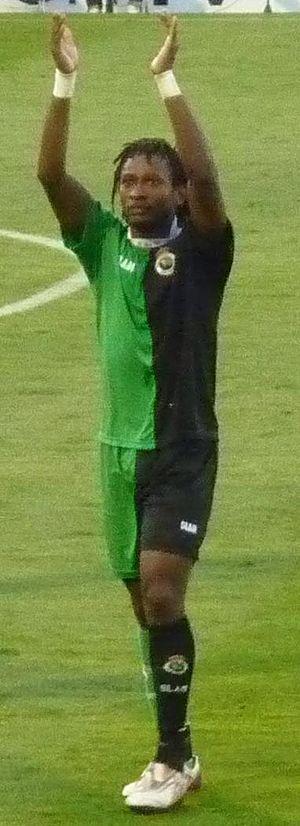
Mohammed Tchité, surnommé Mémé Tchité, est un footballeur professionnel né le 31 janvier 1984 à Bujumbura d'un père rwandais et d'une mère congolaise. Ayant été naturalisé belge en 2008, il possède les quatre nationalités suivantes : burundaise, congolaise, rwandaise et belge. Il évolue au poste d'attaquant à Fouches.